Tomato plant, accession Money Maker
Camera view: vertical (180 deg); turntable rotation: 210 degrees
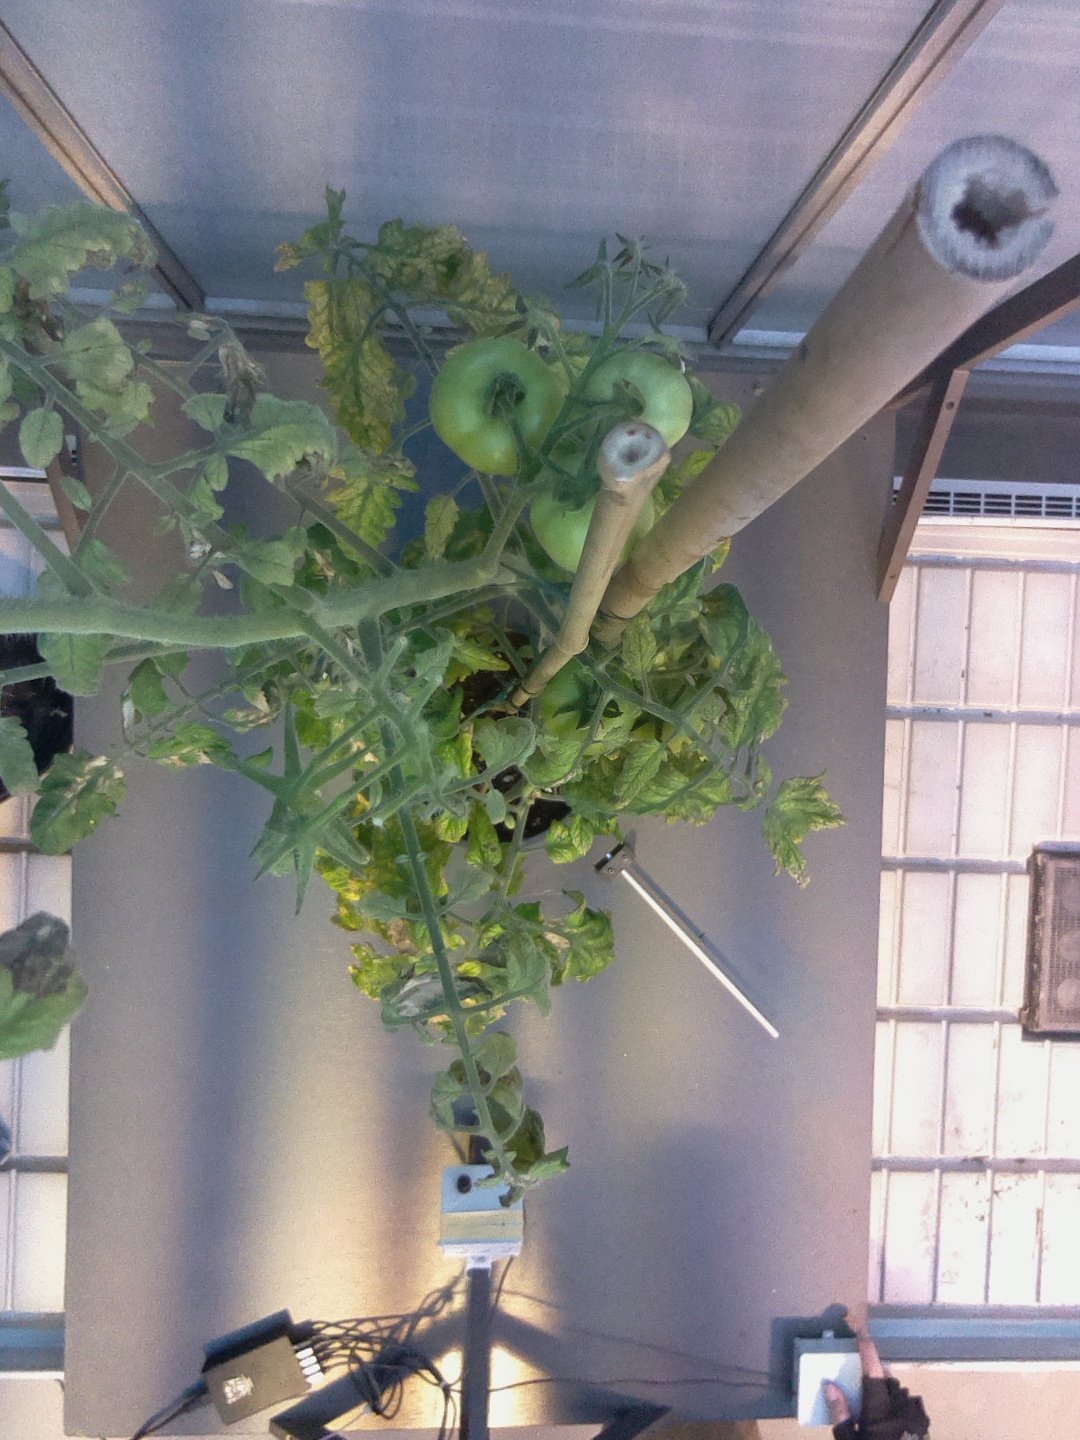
BBCH growth stage 75: 50%-60% of final fruit size